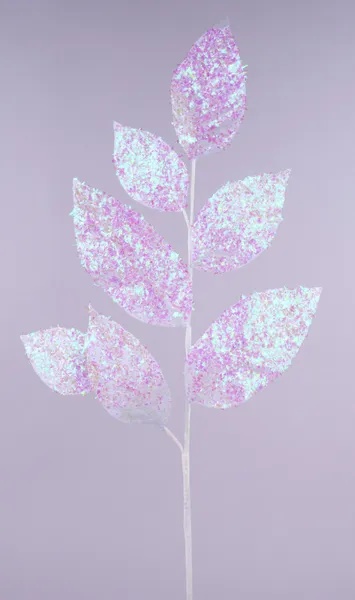
32"L ICED LOOK MAGNOLIA LEAF SPRAY IRIDESCENT WHITE
32"L ICED LOOK MAGNOLIA LEAF SPRAY IRIDESCENT WHITE Spray
Brand: Craig Bachman
Category: Home & Garden > Decor > Artificial Flora > Artificial Non-Flowering Plants